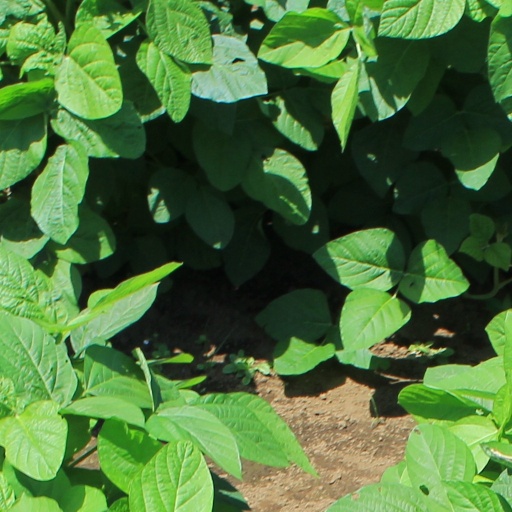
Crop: soybean